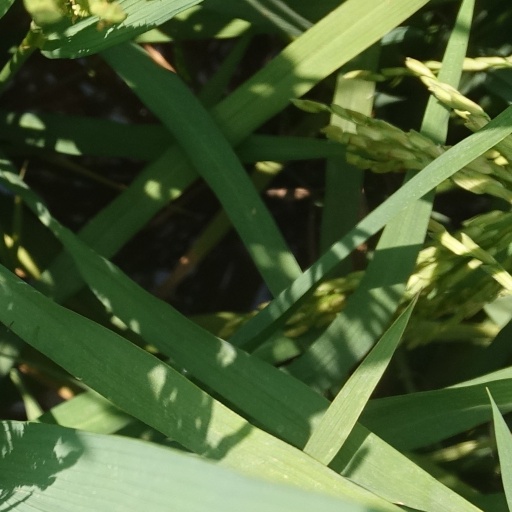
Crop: rice